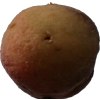
Label: peach